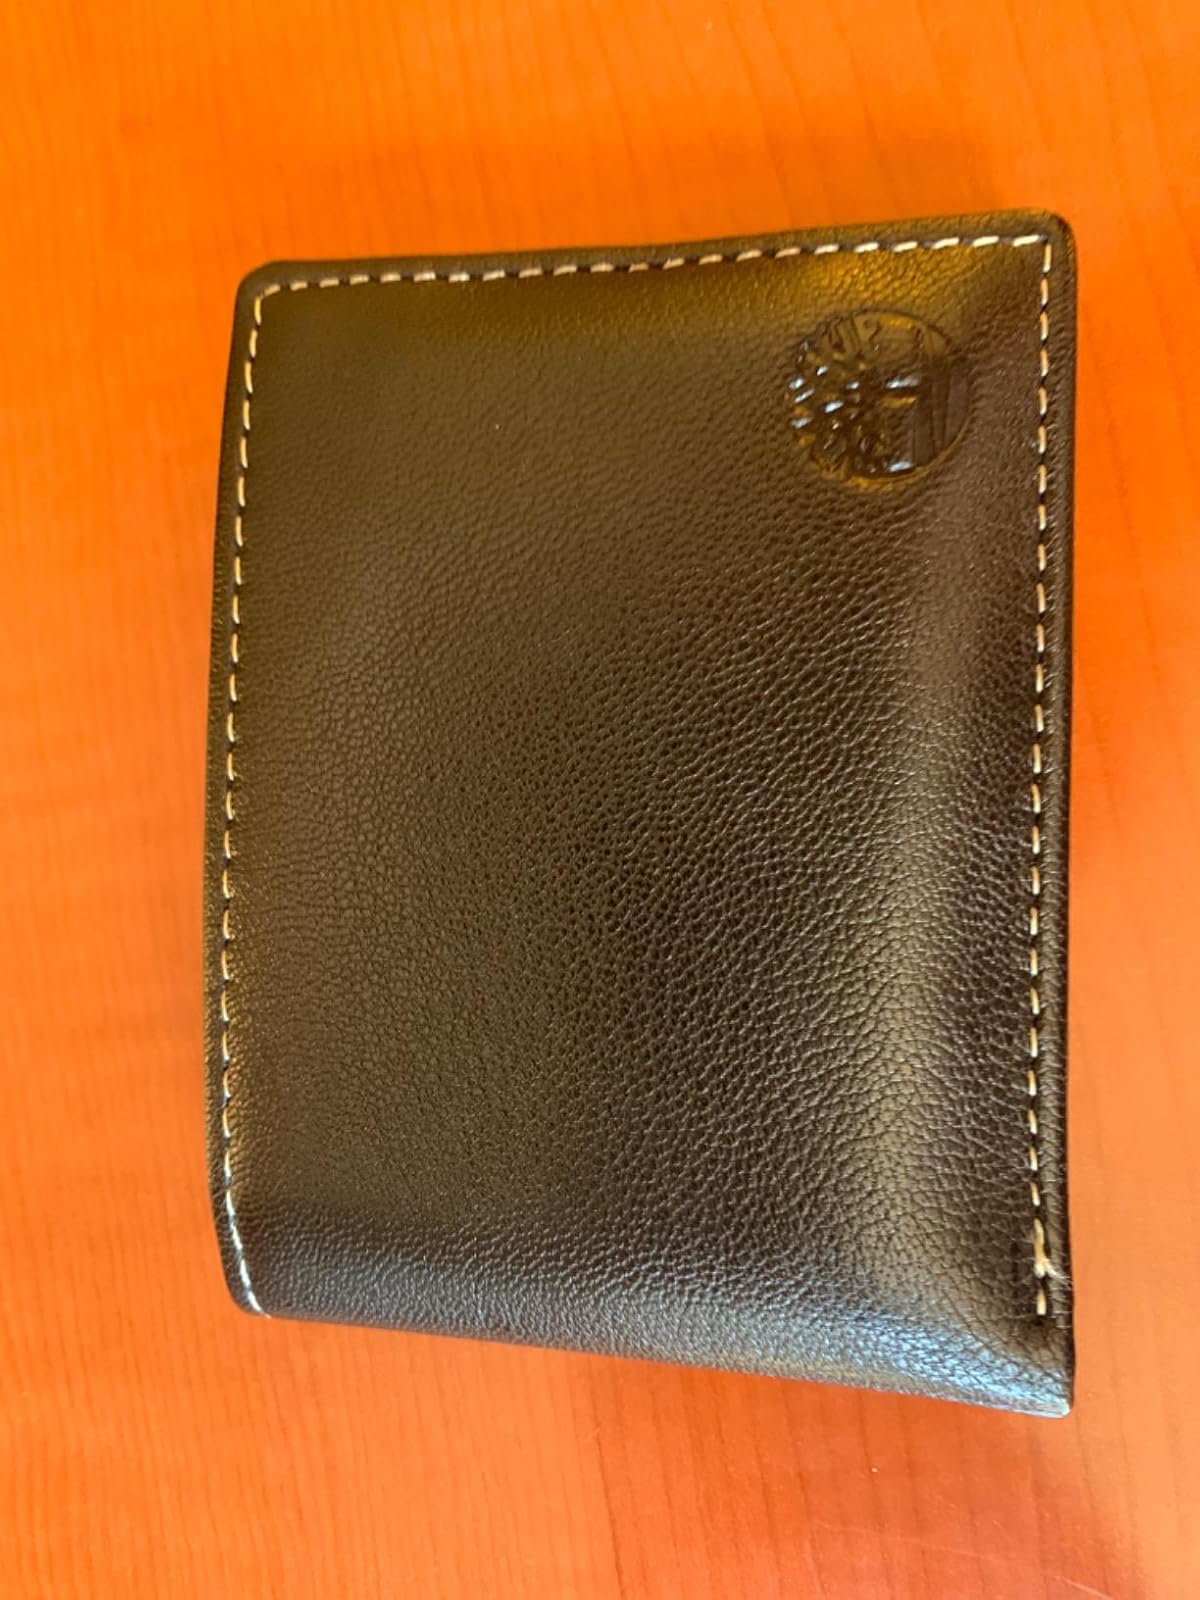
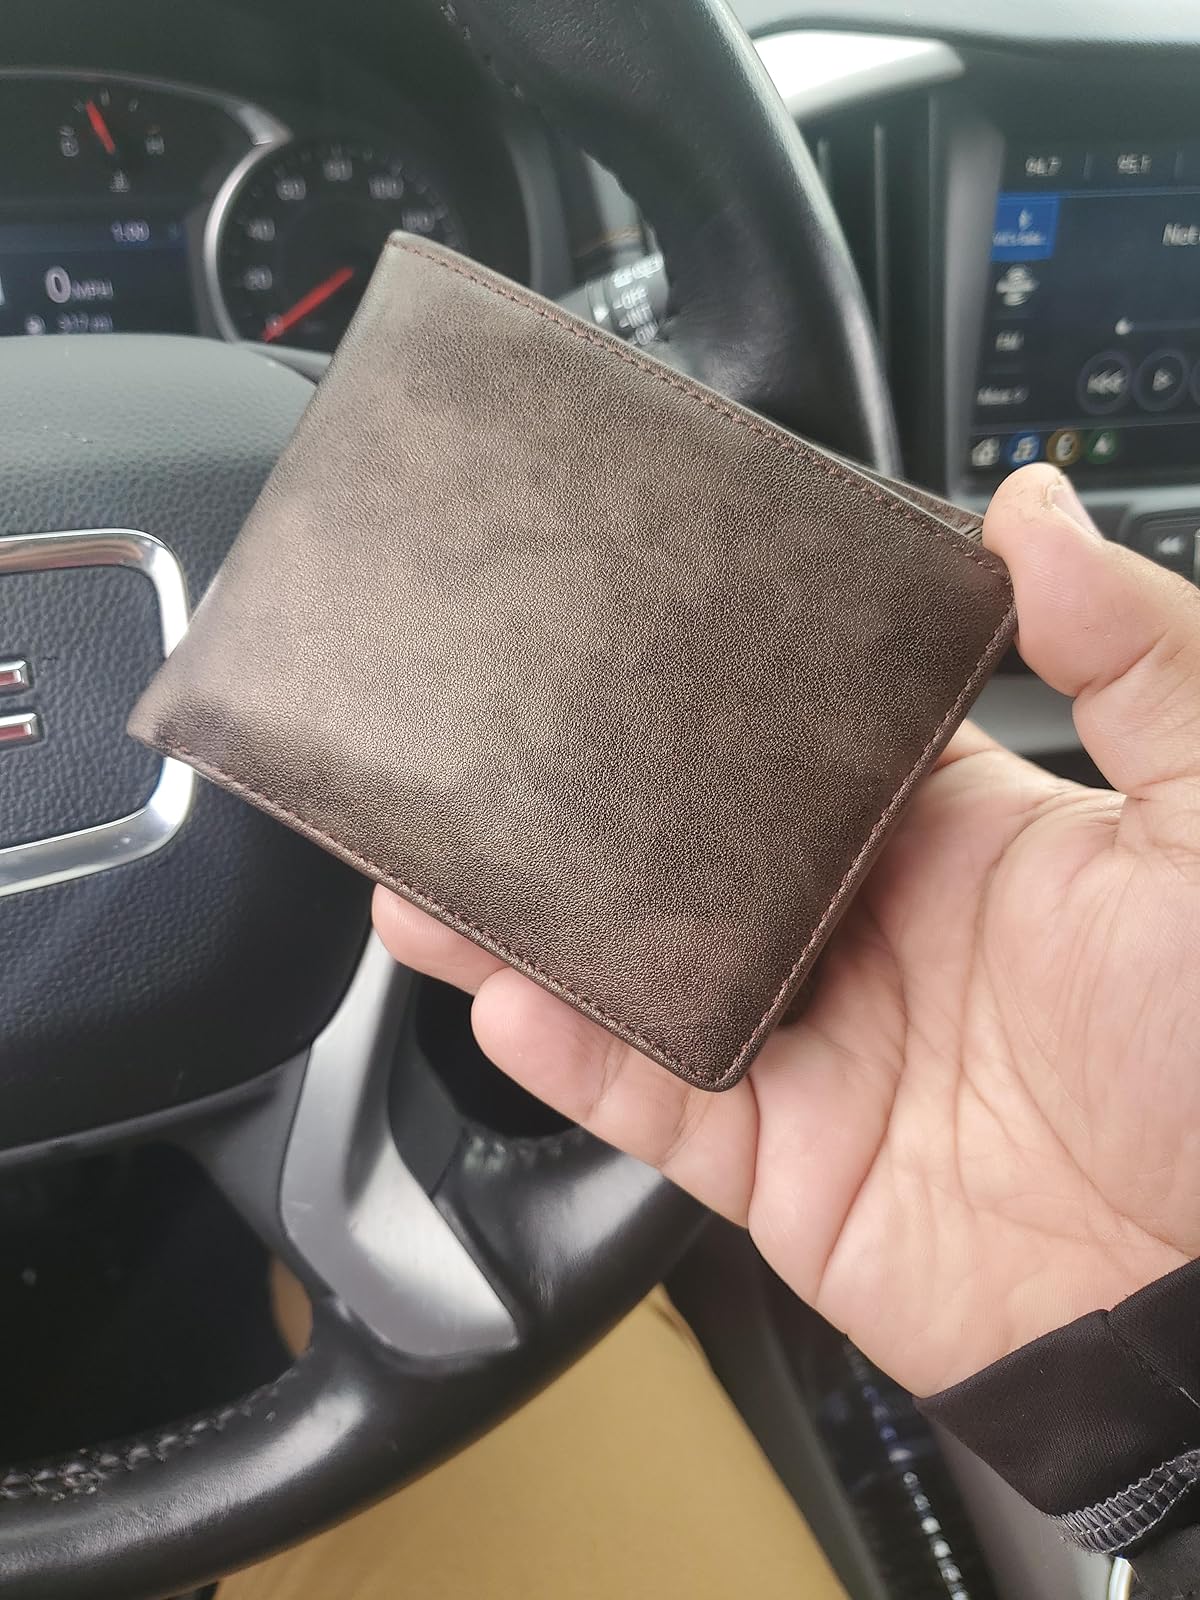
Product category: accessories_wallet
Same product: no